Palestinian political violence

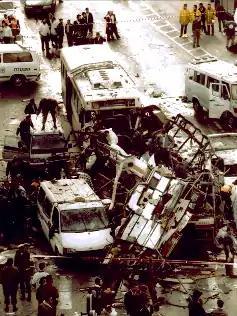
Bus after 1996 terror bombing in Jerusalem

The First Intifada was characterized more by grassroots and non-violent political actions from among the population in the Israeli occupied Palestinian territories. A total of 160 Israelis and 2,162 Palestinians were killed, including 1,000 Palestinians killed by other Palestinians under the accusation of being collaborators. The Intifada lasted five years and ended with the signing of the Oslo Accords. The strategy of non-violence, though widespread among Palestinians, was not always adhered to, and there were youth who threw molotov cocktails and stones, with such violence generally directed against Israeli soldiers and settlers.